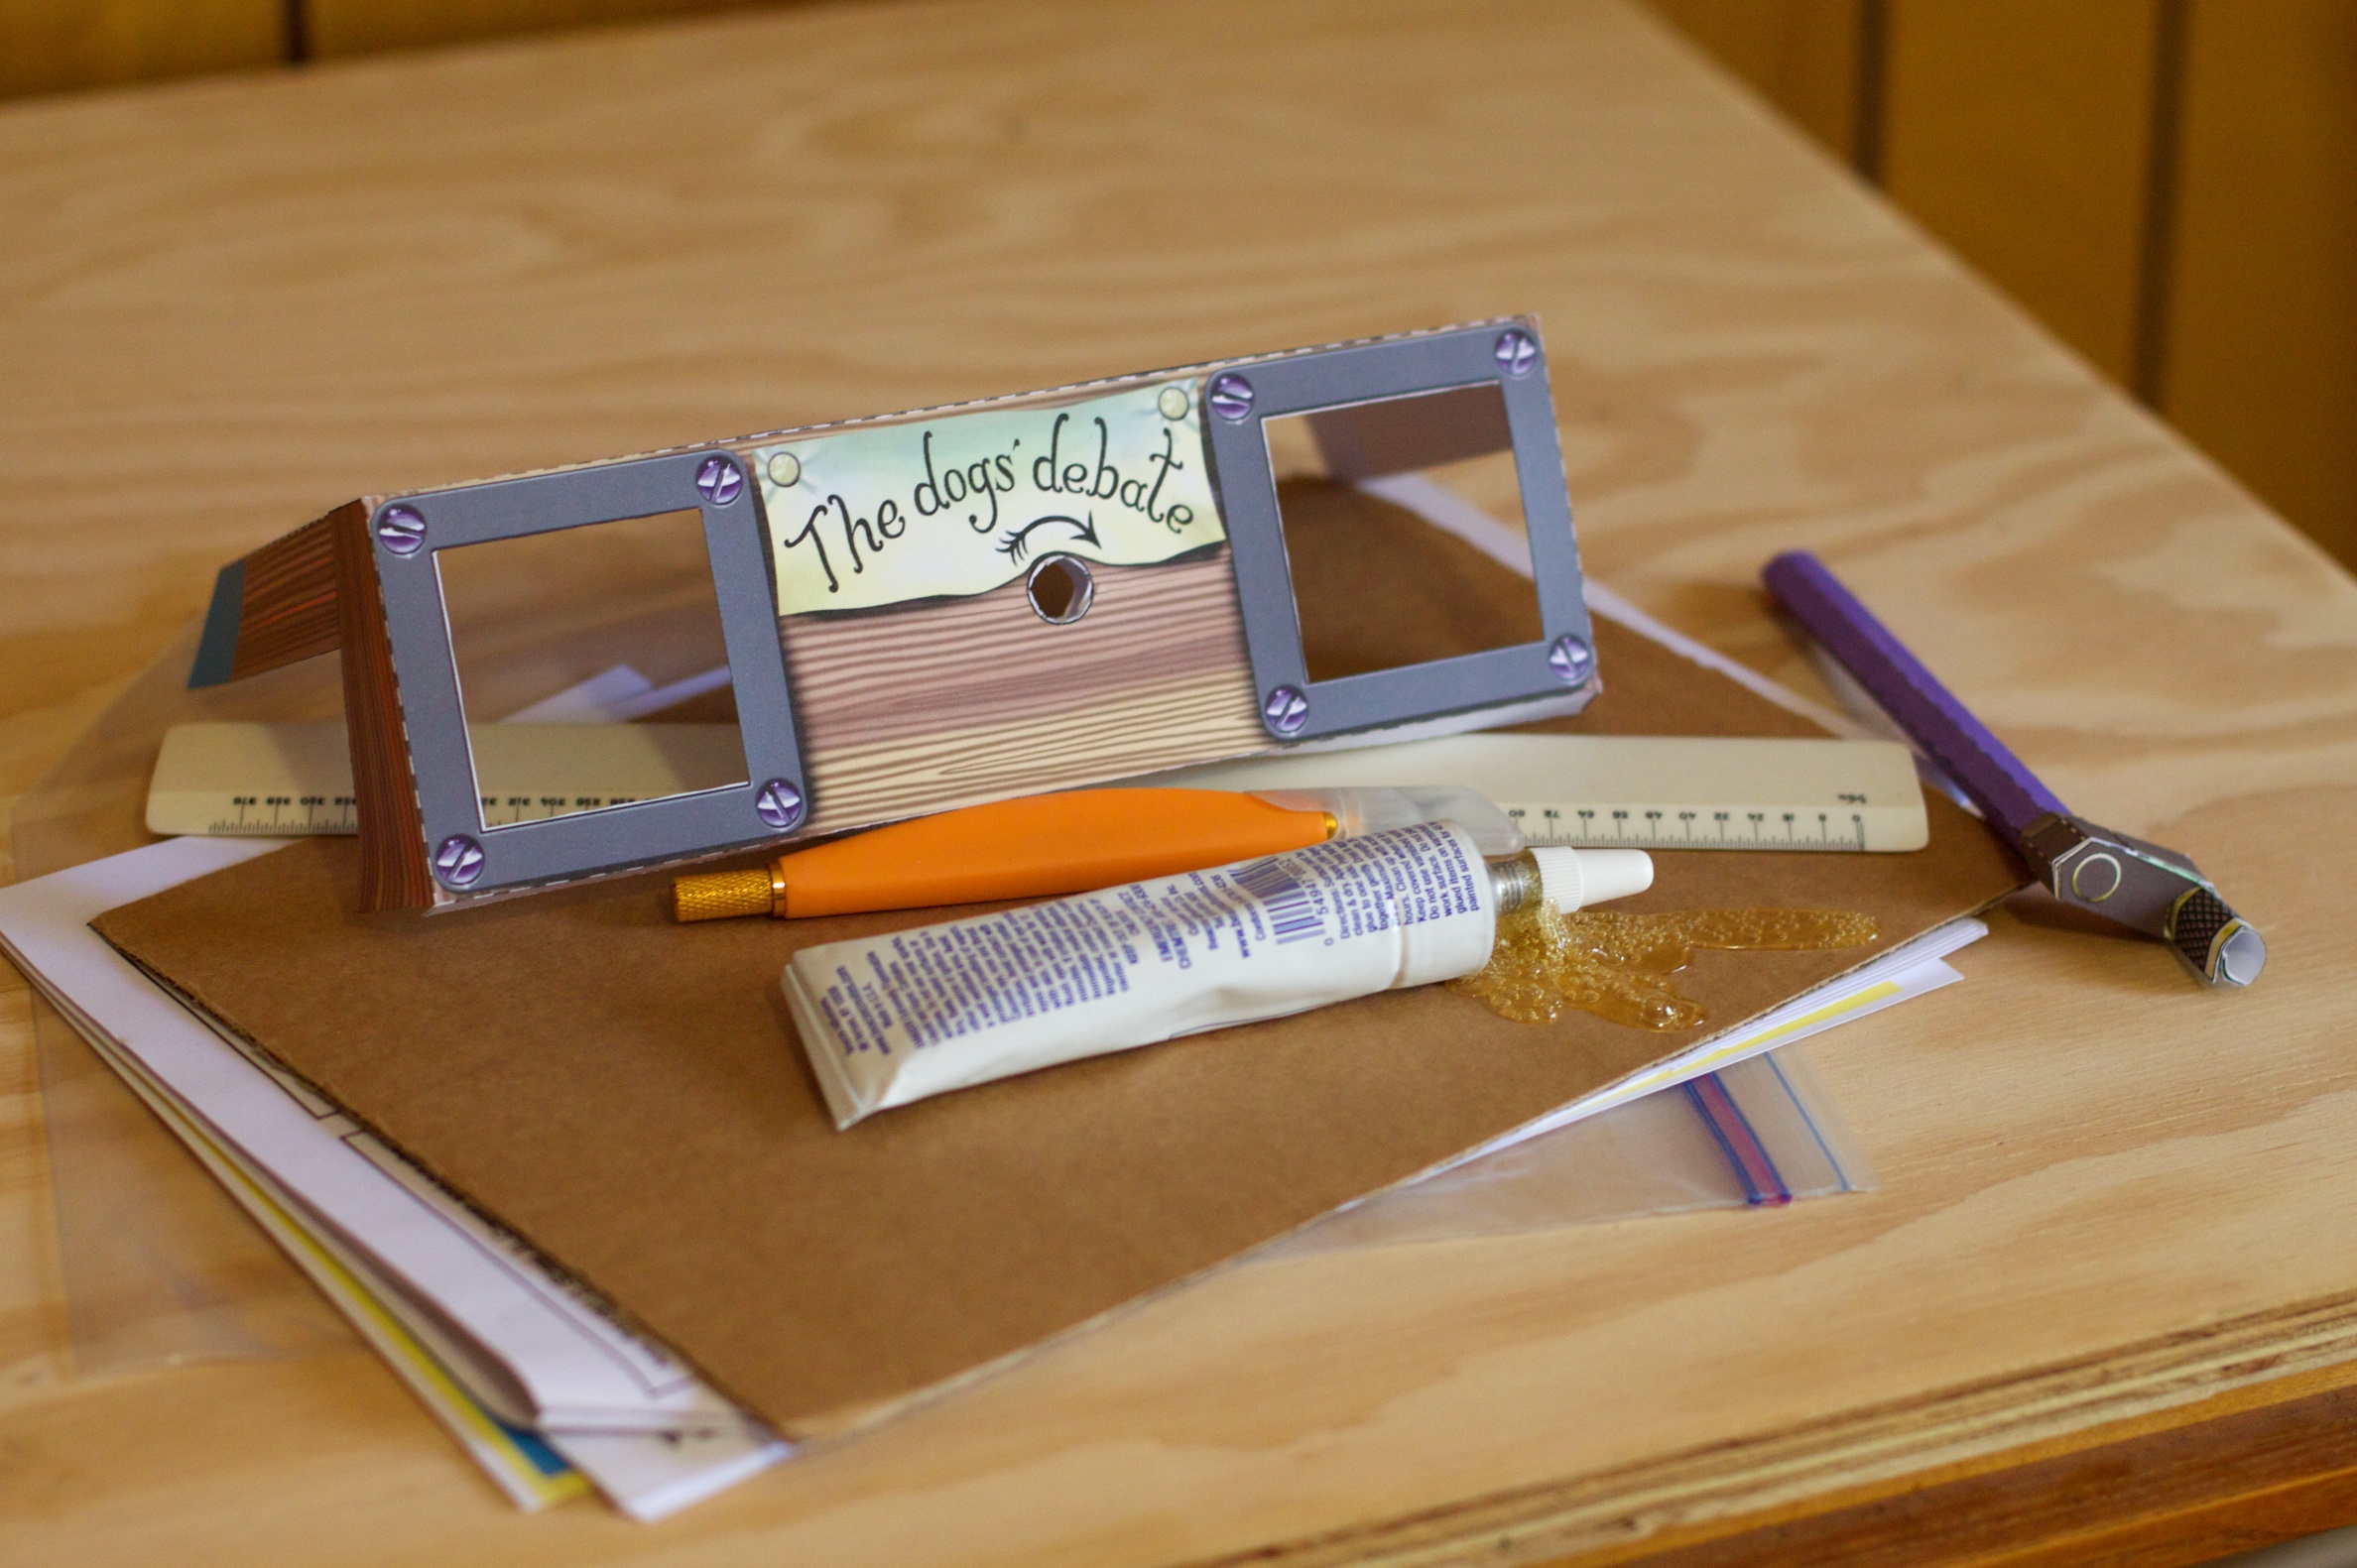
writing, wood, art, dailyshoot